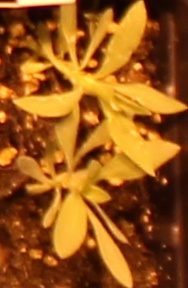
Label: Kochia